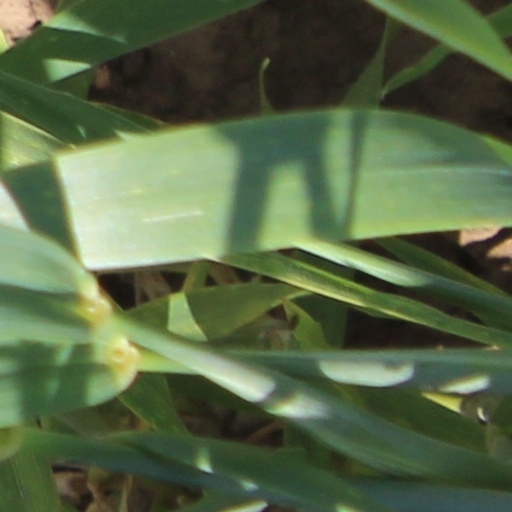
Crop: wheat